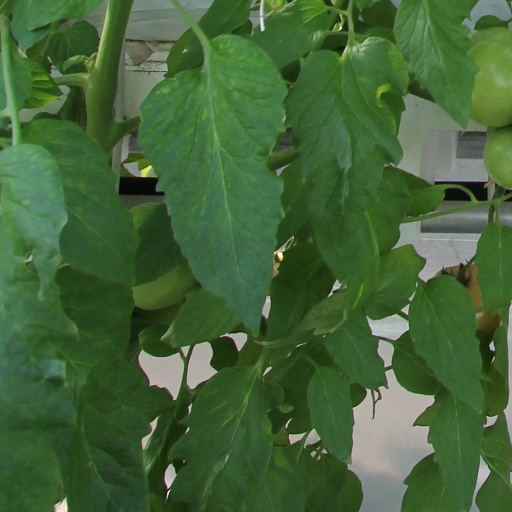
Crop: tomato